Steeple Barton

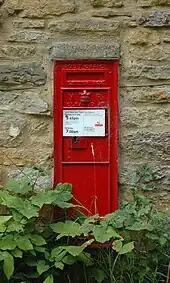
Victorian era Post Office wall box outside a cottage in Back Lane

The Church of England parish church of Saint Mary the Virgin had been built by 1190, by which time it had been given to Osney Abbey. Little of the original building is recognisable except the Norman font. The south aisle was added in the 14th century. Its surviving original features include the south porch and five-bay arcade, both of which are Decorated Gothic. The Perpendicular Gothic west tower was added in the 15th century. The chancel was rebuilt and the nave and south aisle drastically restored in 1850–51 under the direction of the Gothic Revival architect J.C. Buckler.